Stenocarpus davallioides

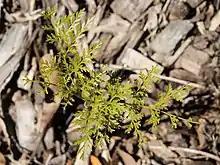
Juvenile leaves

Stenocarpus davallioides, commonly known as the fern-leaved stenocarpus, is a species of flowering plant in the family Proteaceae and is endemic to north Queensland. It is a tree with simple or pinnate adult leaves, groups of creamy-green flowers and narrow oblong follicles.